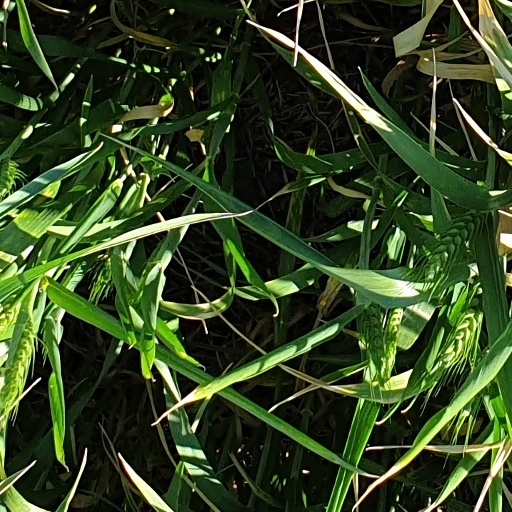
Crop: wheat